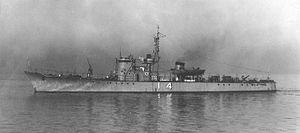
La Classe N° 13 est une classe de chasseurs de sous-marin de la Marine impériale japonaise. Ces quarante neuf navires de lutte anti-sous-marine ont été construits entre 1939 et 1944